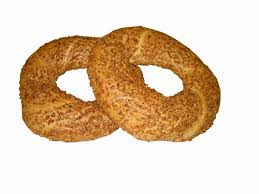
Yemek: simit